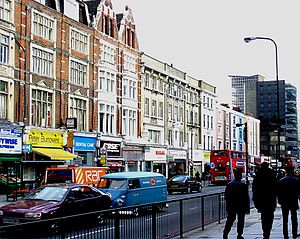
Edgware Road
Edgware Road i Paddington.
Edgware Road er en vej i London, som udgør første del af hovedvejen A5. Den går nordvestover fra Marble Arch, gennem Maida Vale, Kilburn og Cricklewood. Lige før West Hendon møder den North Circular Road ved Brent Cross. Den fortsætter så nordover gennem The Hyde, Colindale, Burnt Oak og når tilslut Edgware.